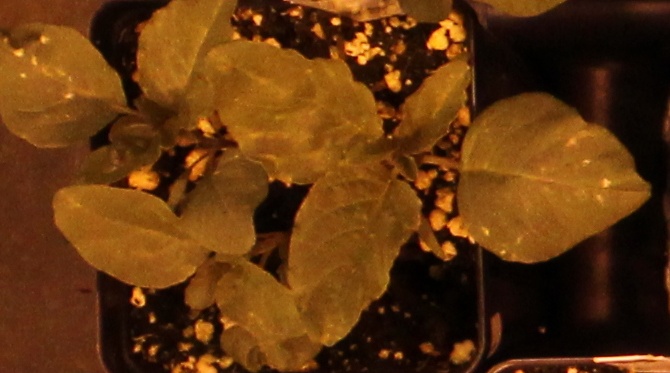
Label: Redroot Pigweed